Respect

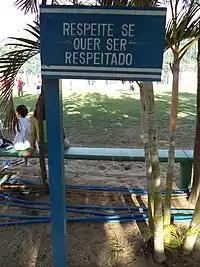
Sign in São João da Barra saying ""respect if you want to be respected""

In Islamic cultures, there are many ways to show respect to people. For example, one may kiss the hands of parents, grandparents, or teachers. It is narrated in the sayings of Muhammad "Your smiling in the face of your brother is charity". It is also important for Muslims to treat the Quran with great care, as it's considered the word of God. Actions like placing it on the floor or handling it with unclean hands are forbidden and should be followed by a prayer of forgiveness.